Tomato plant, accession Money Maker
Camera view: bottom (45 deg); turntable rotation: 180 degrees
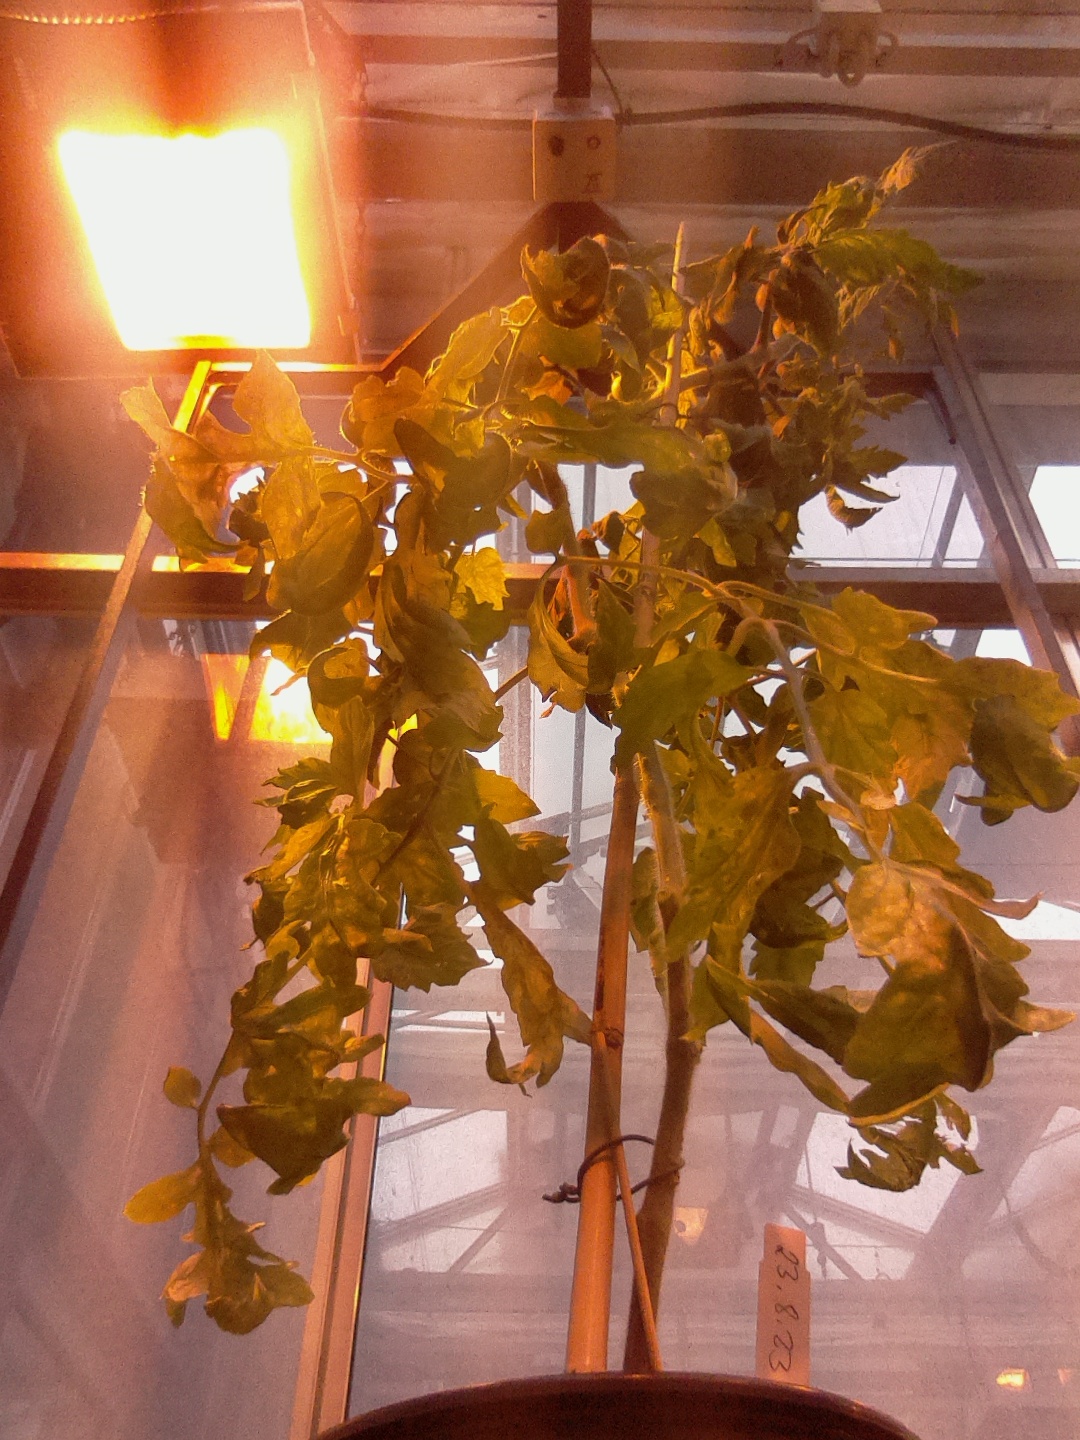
BBCH growth stage 74: 40%-50% of final fruit size